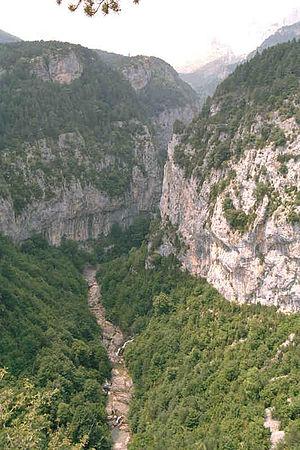
Les gorges d'Escuain sont situées dans la partie sud-est du parc national d'Ordesa et du Mont-Perdu, province de Huesca, communauté autonome d'Aragon, en Espagne. Dans leur partie centrale, elles constituent un défilé très étroit, profondément creusé dans la roche.